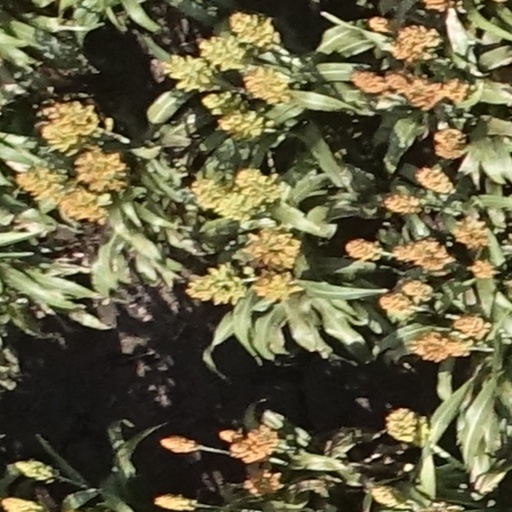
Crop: sorghum